Wakayama Marina City

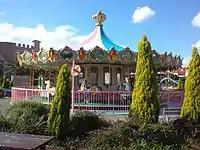
Part of Iron Ride Park

At the time Porto Europa was completed, the area immediately behind the site and across the canal, was empty. During the grand opening, the Japan Expo was held on this site for 72 days. The owner has since installed a non-themed ride park, which is often confused with Porto Europa proper. This newer area has more in common with an American state fair and carnival than a theme park. This area features iron rides, including two coasters, merry-go-rounds, water slides, and a Ferris wheel. The coasters are "Round and Round" (Meisho) and "Pinestar" (Vekoma).